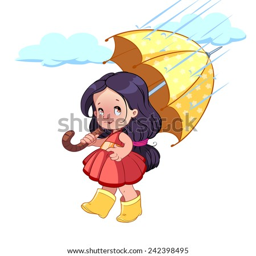
cute little girl with umbrella in beautiful dress and rubber boots .